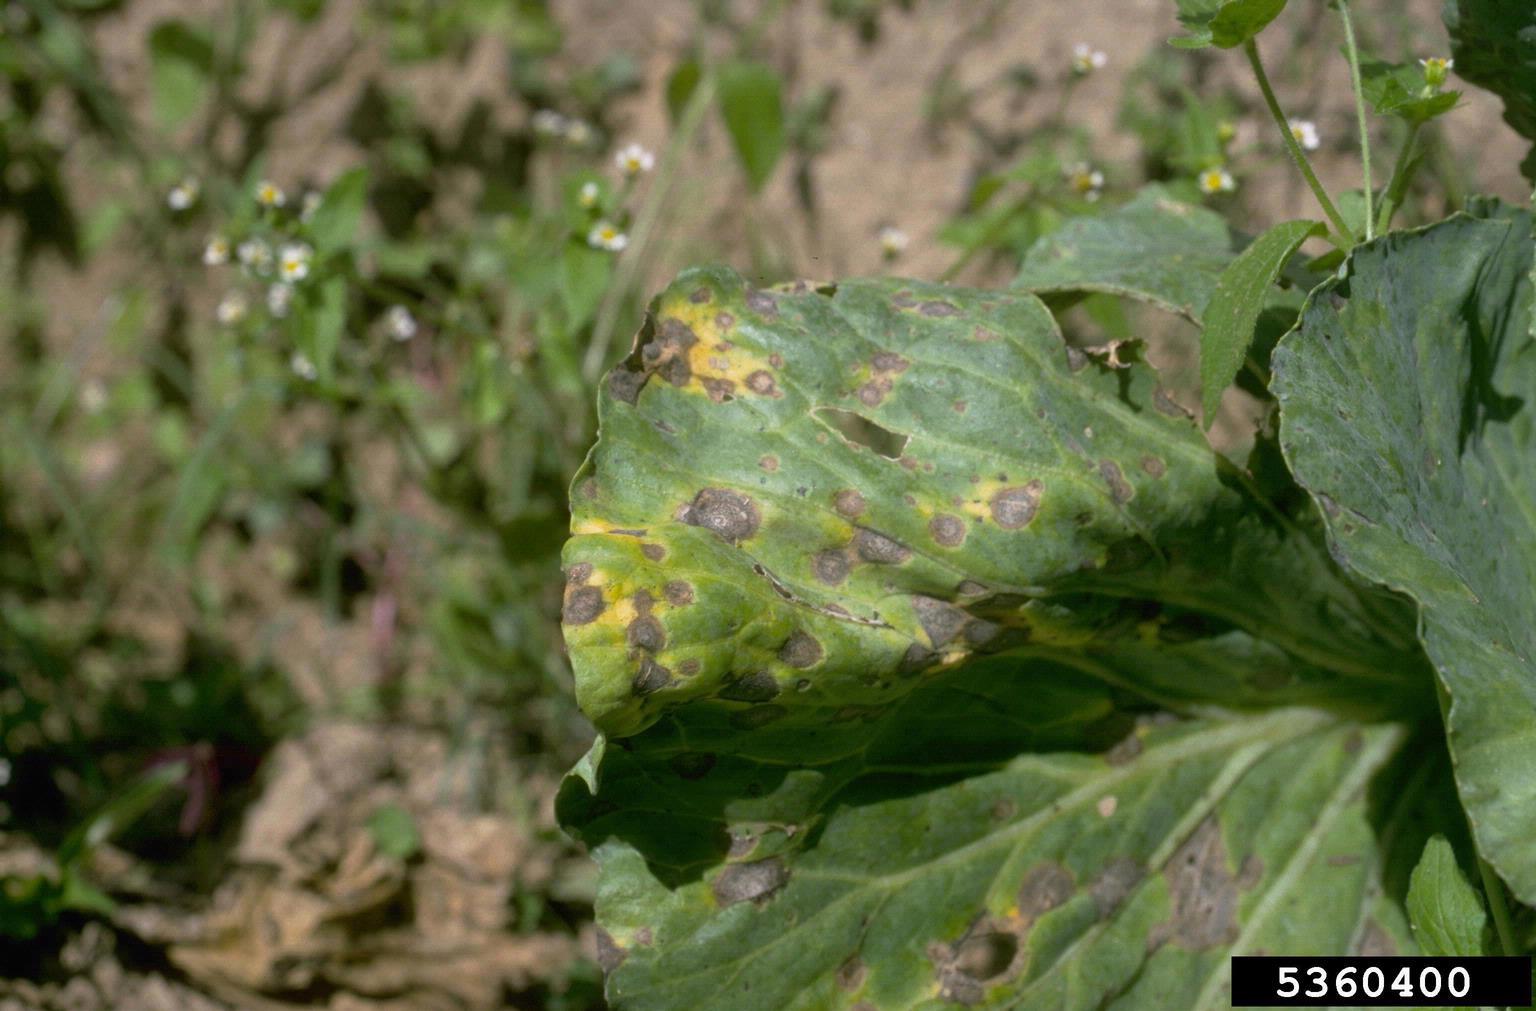
Plant: Broccoli
Disease: broccoli alternaria leaf spot